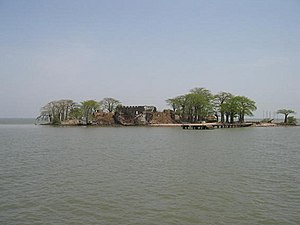
Kunta Kinteh Ø
Kunta Kinteh Ø i 2004
Kunta Kinteh Ø er en ø i Gambiafloden, 30 kilometer fra flodens munding ved Juffureh i Gambia. Den 6. februar 2011 omdøbtes øen til sit nuværende navn for at give øen et gambisk navn. På øen ligger Fort James. Det ligger mindre end to mil fra Albreda på flodens nordlige bred, der havde samme formål for franskmændene.